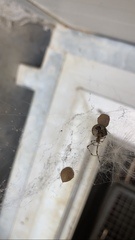
Species: Parasteatoda_tepidariorum